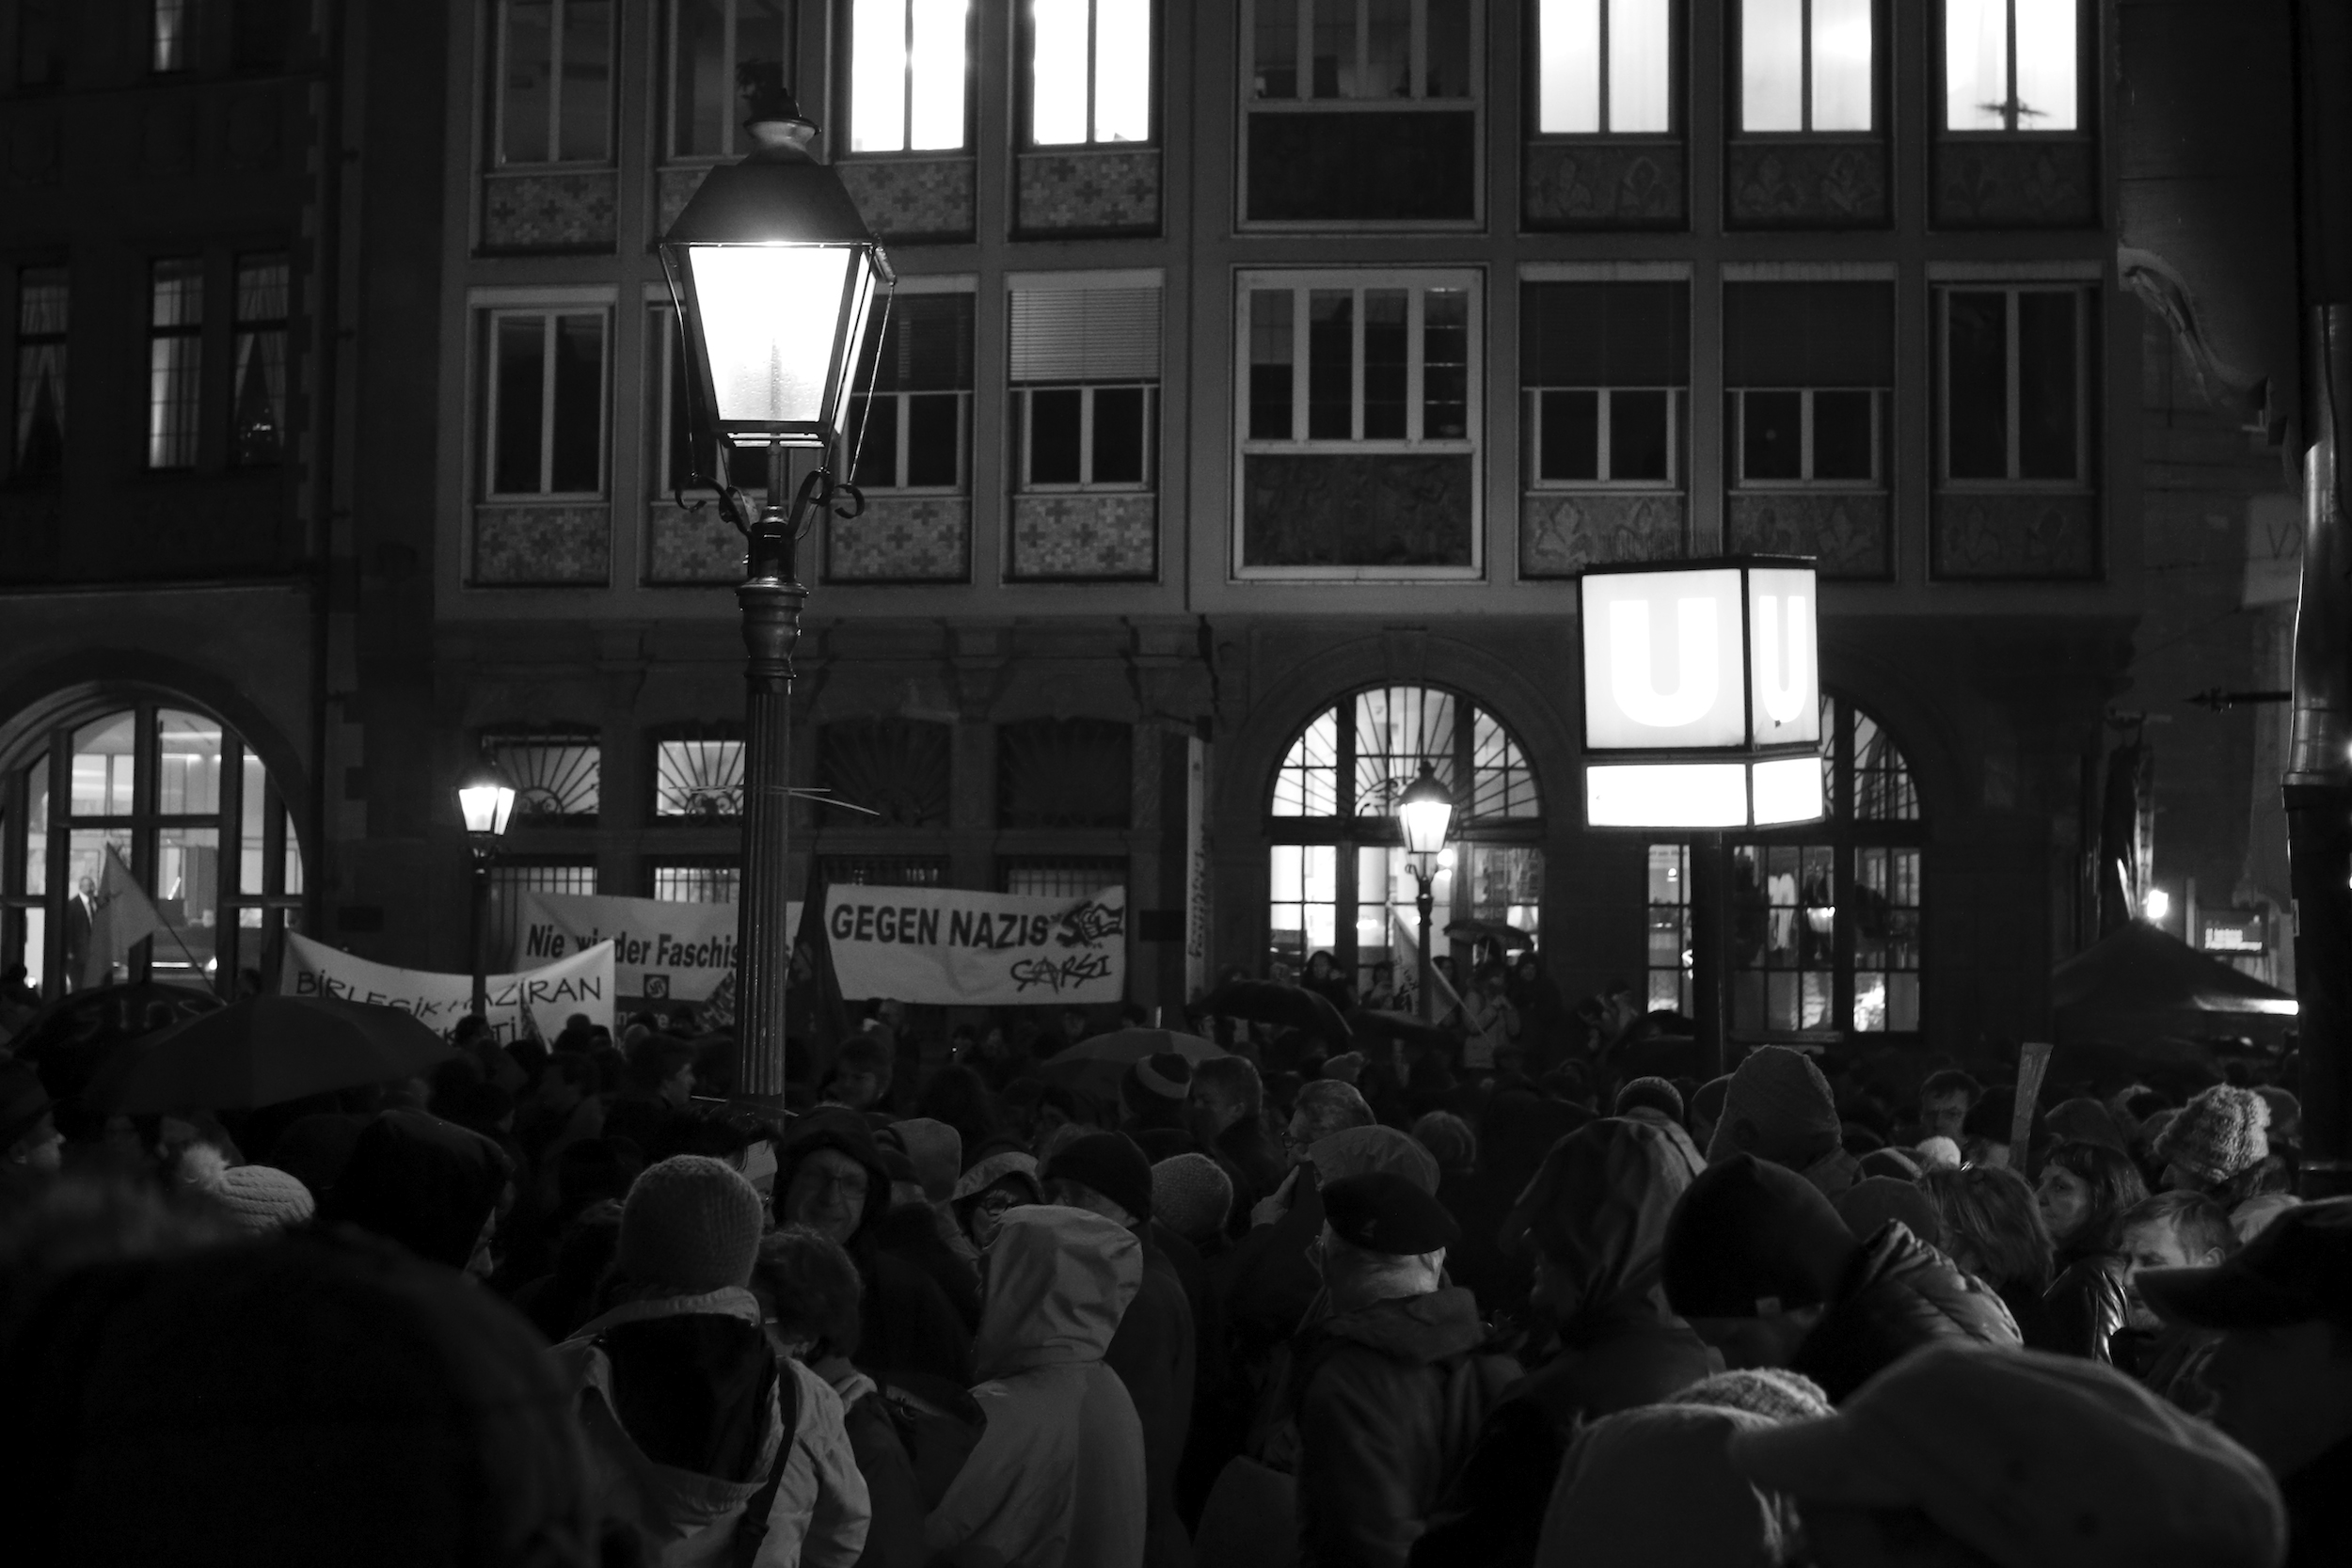
black and white, people, road, street, night, city, crowd, darkness, black, monochrome, bw, blackandwhite, blackwhite, photograph, germany, alemania, allemagne, sw, schwarzweiss, schwarzweis, demonstration, streetscene, rally, shape, protest, frankfurtmain, frankfurtammain, frankfurtam, frankfurtamain, germania, hesse, hassia, hessen, leute, strassenszene, frankfurt, schwarzweissfotografie, publicplace, ffentlicherplatz, schwarzweisfotografie, innenstadt, streetphotopgraphy, pegida, fragida, antifragida, antipegida, monochrome photography, film noir